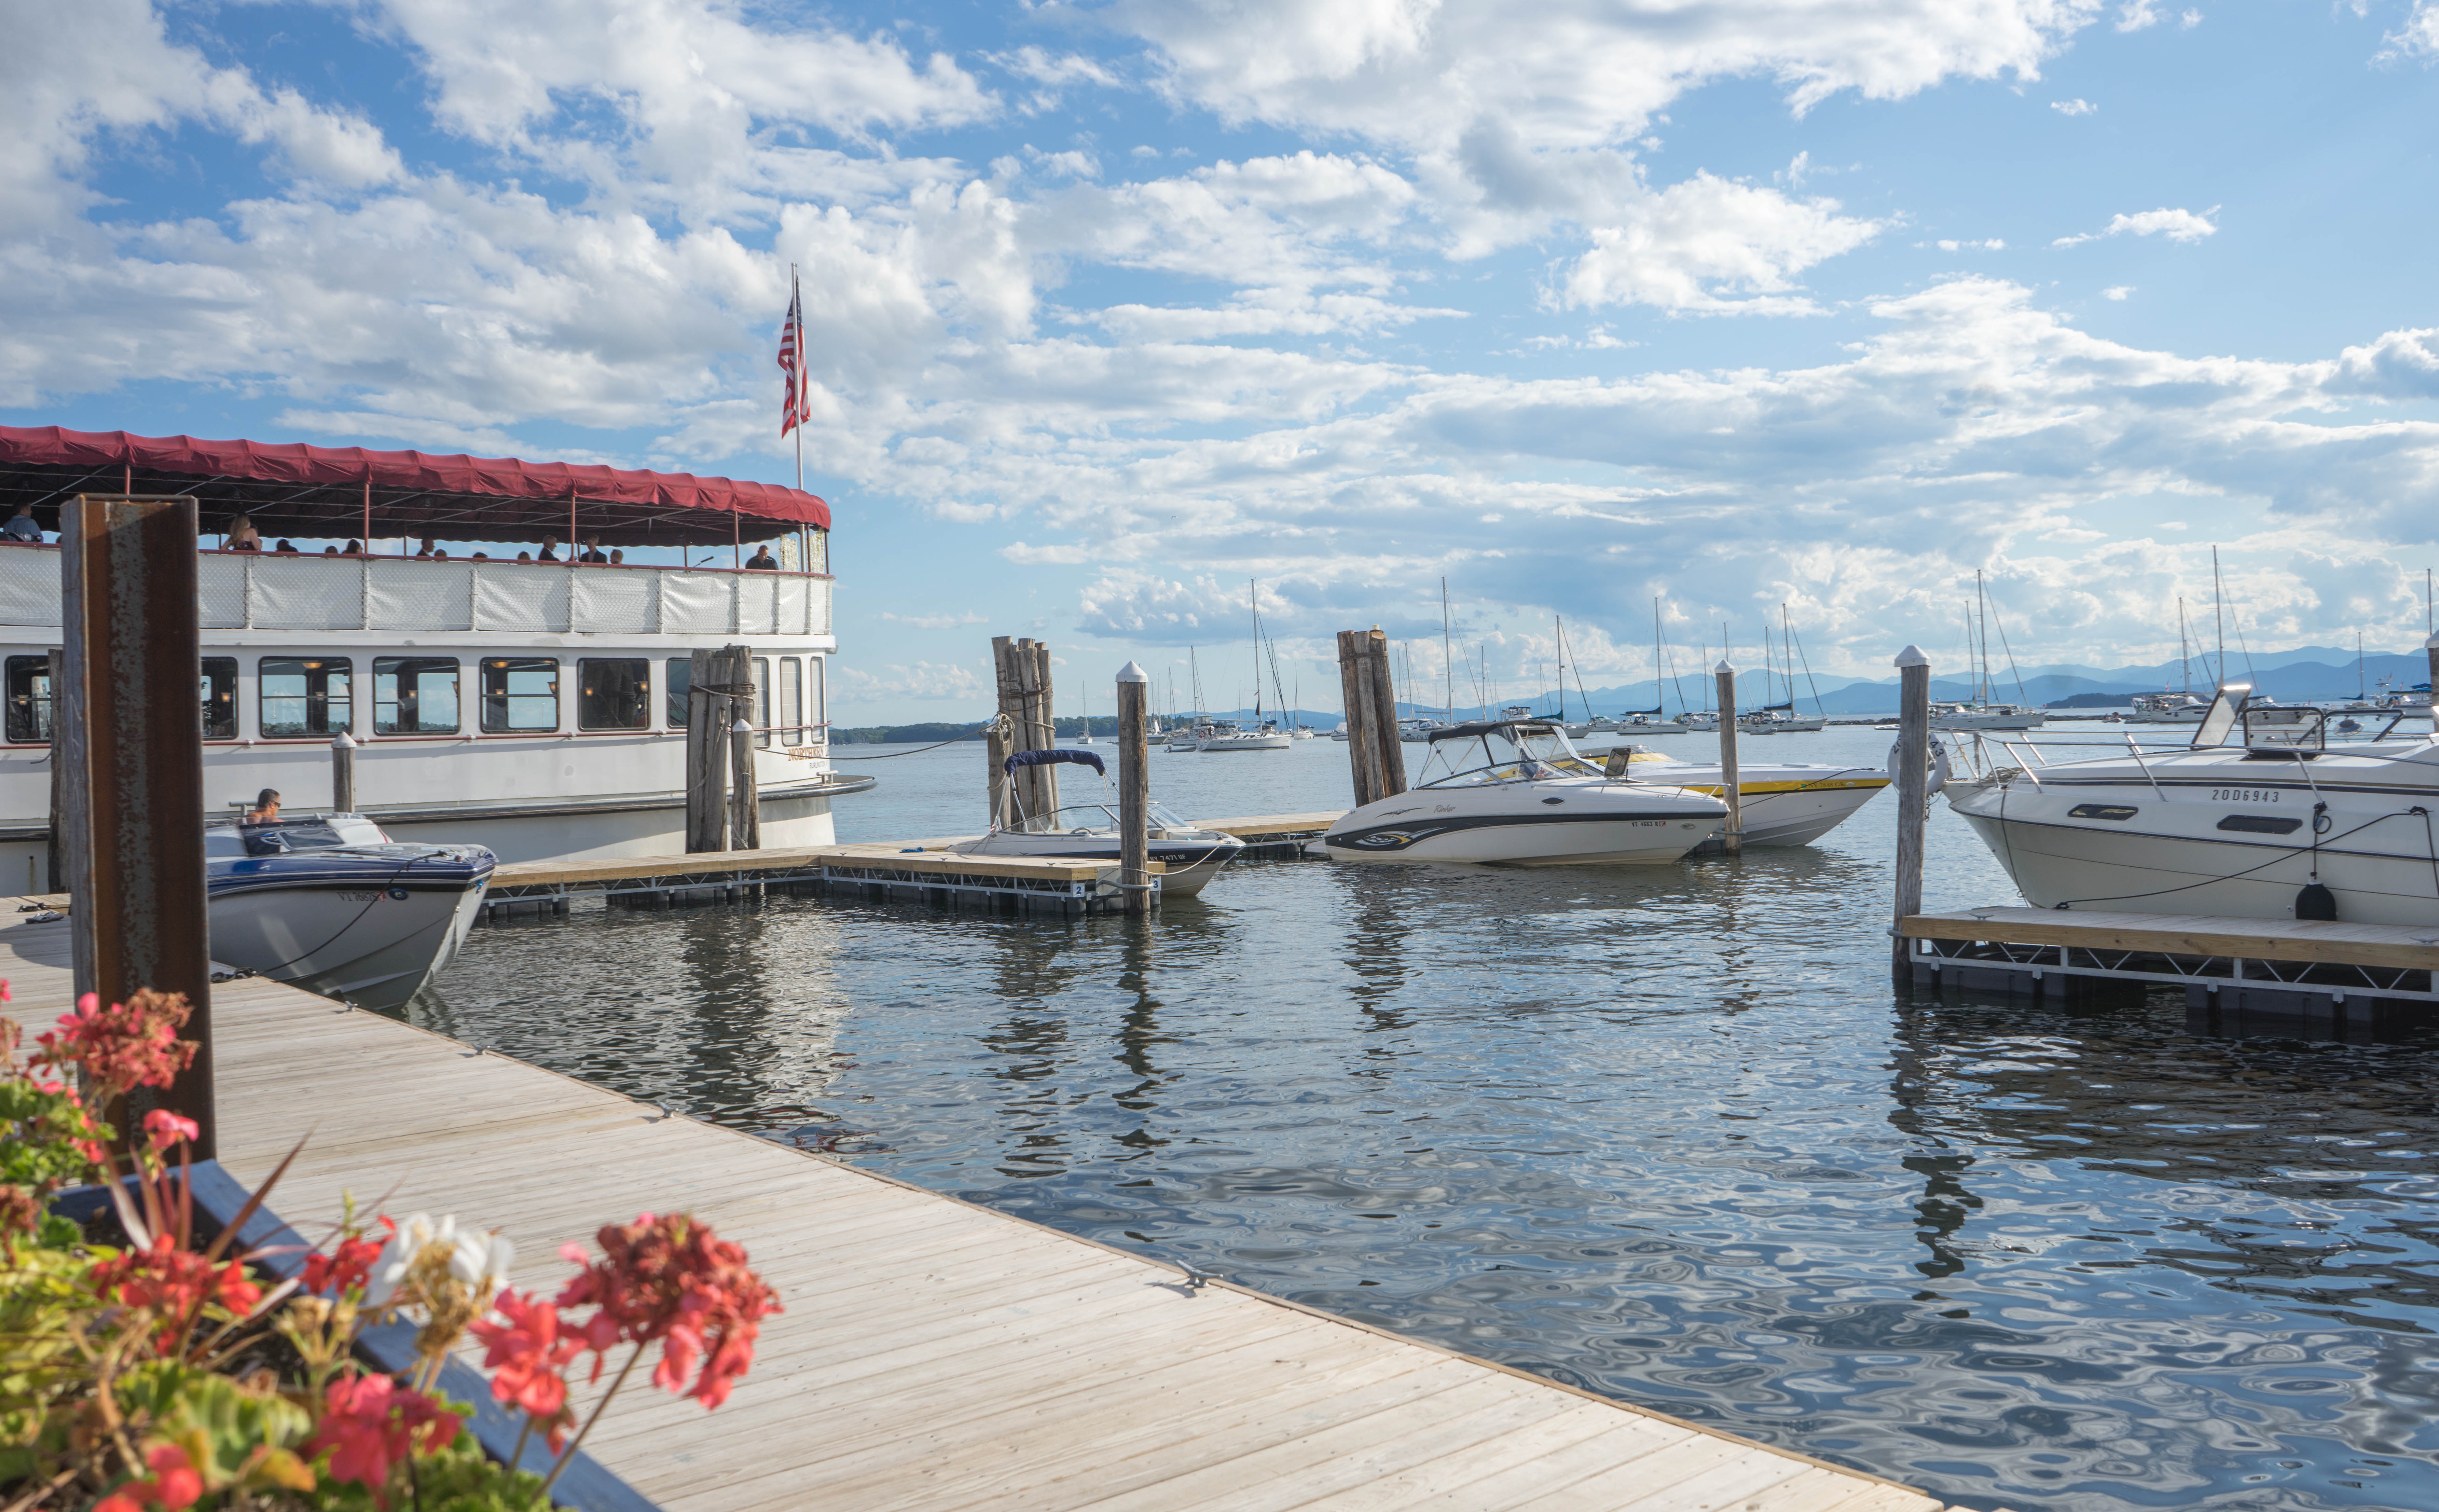
landscape, sea, water, nature, outdoor, dock, sky, boat, shore, view, summer, vacation, travel, vehicle, scenic, peaceful, marina, tourism, waterway, clouds, resort, vermont, burlington, lake champlain